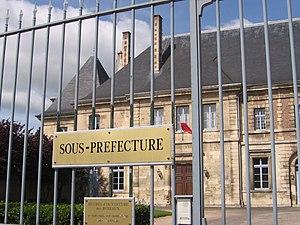
Ce tableau présente la liste de tous les monuments historiques classés ou inscrits dans la ville de Verdun, Meuse, en France.
L'abbaye Saint-Paul de Verdun, connue aussi sous le nom d'abbaye des Prémontrés de Verdun, est une ancienne abbaye du XVIIᵉ siècle située à Verdun, dans le département de la Meuse en région Grand Est.
En France, une sous-préfecture est le chef-lieu d'un arrondissement départemental. Le mot sous-préfecture désigne également l'immeuble qui abrite les bureaux de l'administration préfectorale, placée sous l'autorité d'un sous-préfet et assisté d'un secrétaire général. Le nombre actuel de sous-préfectures est de 233.